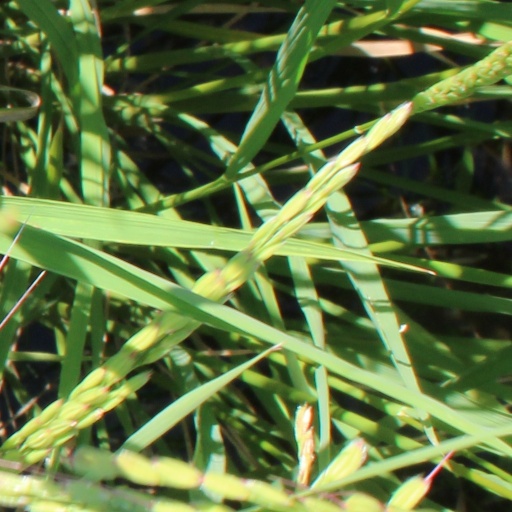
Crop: rice